Joseph Berlin

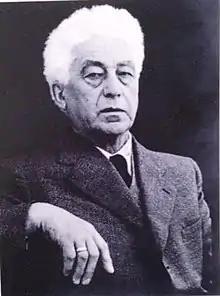

Joseph Berlin ({Heb:יוסף ברלין}) (1877-1952) was an Israeli architect who worked in Russia and Mandatory Palestine.